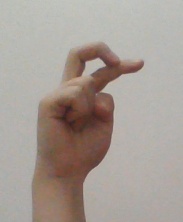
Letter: zay